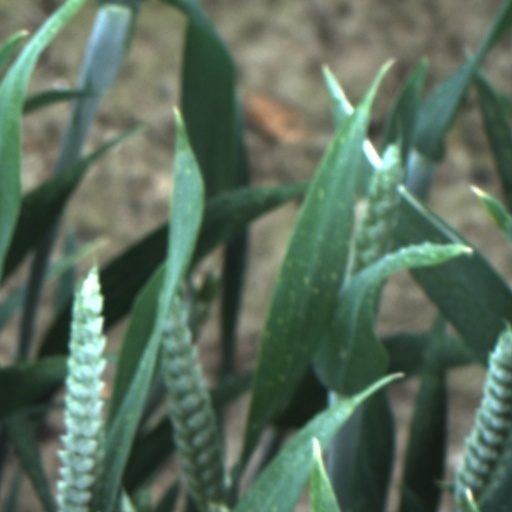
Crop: wheat